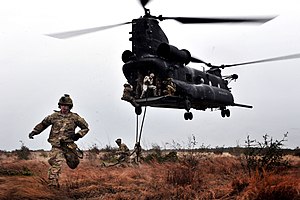
75. Ranger Regiment
75. Ranger Regiment under øvelse
75. Ranger Regiment, også kendt som Army Rangers, er en let-infanteri special operationsstyrke i den amerikanske hærs elite-enhed, United States Army Rangers. Regimentet kaldes normalt US Army Rangers, eller bare Rangers.